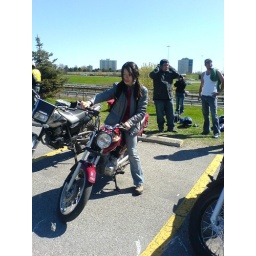
Yi's first love, a cute 125cc Honda Titan - probably the worst-named bike in history!